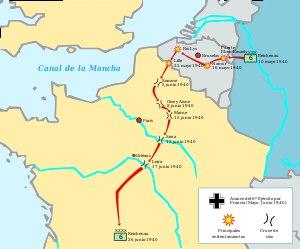
La 6ᵉ armée était une armée de la Deutsches Heer pendant la Première Guerre mondiale, puis de la Heer lors de la Seconde Guerre mondiale.
La bataille de France ou campagne de France est l'invasion des Pays-Bas, de la Belgique, du Luxembourg et de la France, par les forces du Troisième Reich, pendant la Seconde Guerre mondiale. L'offensive débute le 10 mai 1940, mettant fin à la « drôle de guerre ». Après la percée allemande de Sedan et une succession de reculs des armées britannique, française et belge, ponctuées par les batailles de la Dyle, de Gembloux, de Hannut, de la Lys et de Dunkerque, elle se termine par la retraite des troupes britanniques et la demande d'armistice du gouvernement français, qui est signé le 22 juin, les militaires ayant refusé la capitulation.